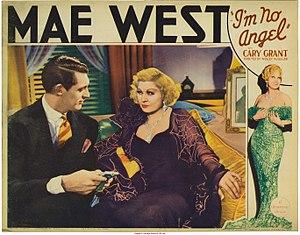
Je ne suis pas un ange est un film américain réalisé par Wesley Ruggles et sorti en 1933.